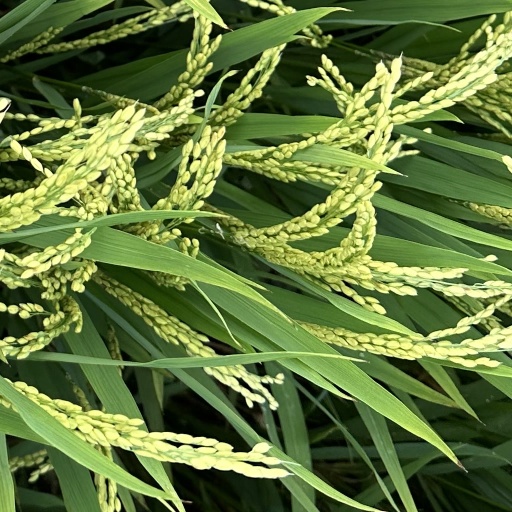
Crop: rice